John Calipari

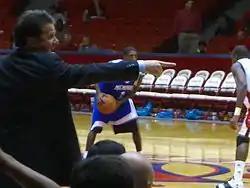
Calipari directing his players during an away game against Conference USA rival University of Houston in January 2007.

Calipari lettered two years at UNC Wilmington before transferring to Clarion University of Pennsylvania, from which he graduated with a bachelor's degree in marketing. He played point guard at Clarion during the 1981 and 1982 seasons, leading the team in assists and free throw percentage.